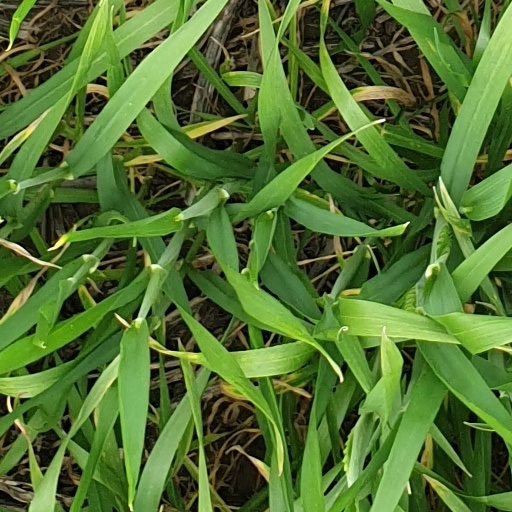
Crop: wheat